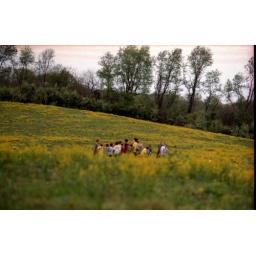
boys in a field